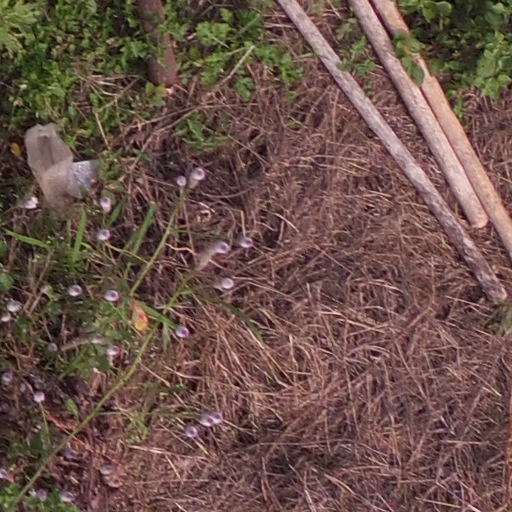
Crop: maize; corn